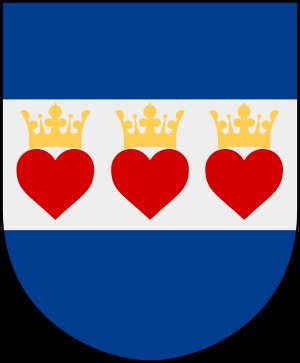
Halmstads byvåben
Halmstads kommuns våben med skjoldet alene
Halmstads byvåben stammer fra et segl fra begyndelsen af 1600-tallet. 1974 blev våbenet registreret for Halmstads kommun.